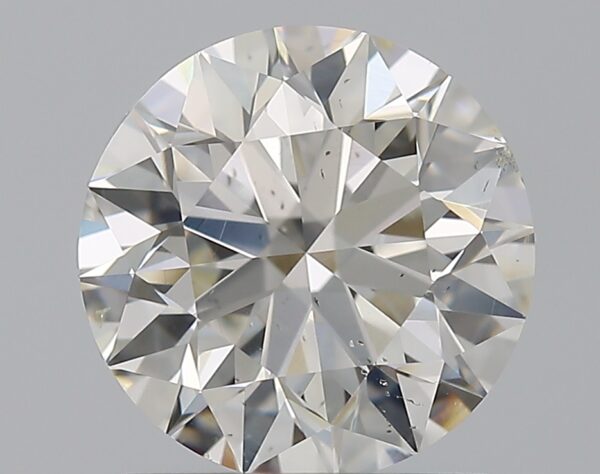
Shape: round
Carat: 1.29
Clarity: SI1
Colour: I
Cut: EX
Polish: EX
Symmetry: EX
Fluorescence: ST
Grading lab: GIA
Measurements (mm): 6.93 x 6.94 x 4.34